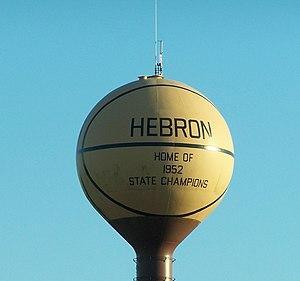
Hebron est un village du comté de McHenry dans l'Illinois, aux États-Unis. Situé au nord du comté, il est incorporé le 16 janvier 1896.